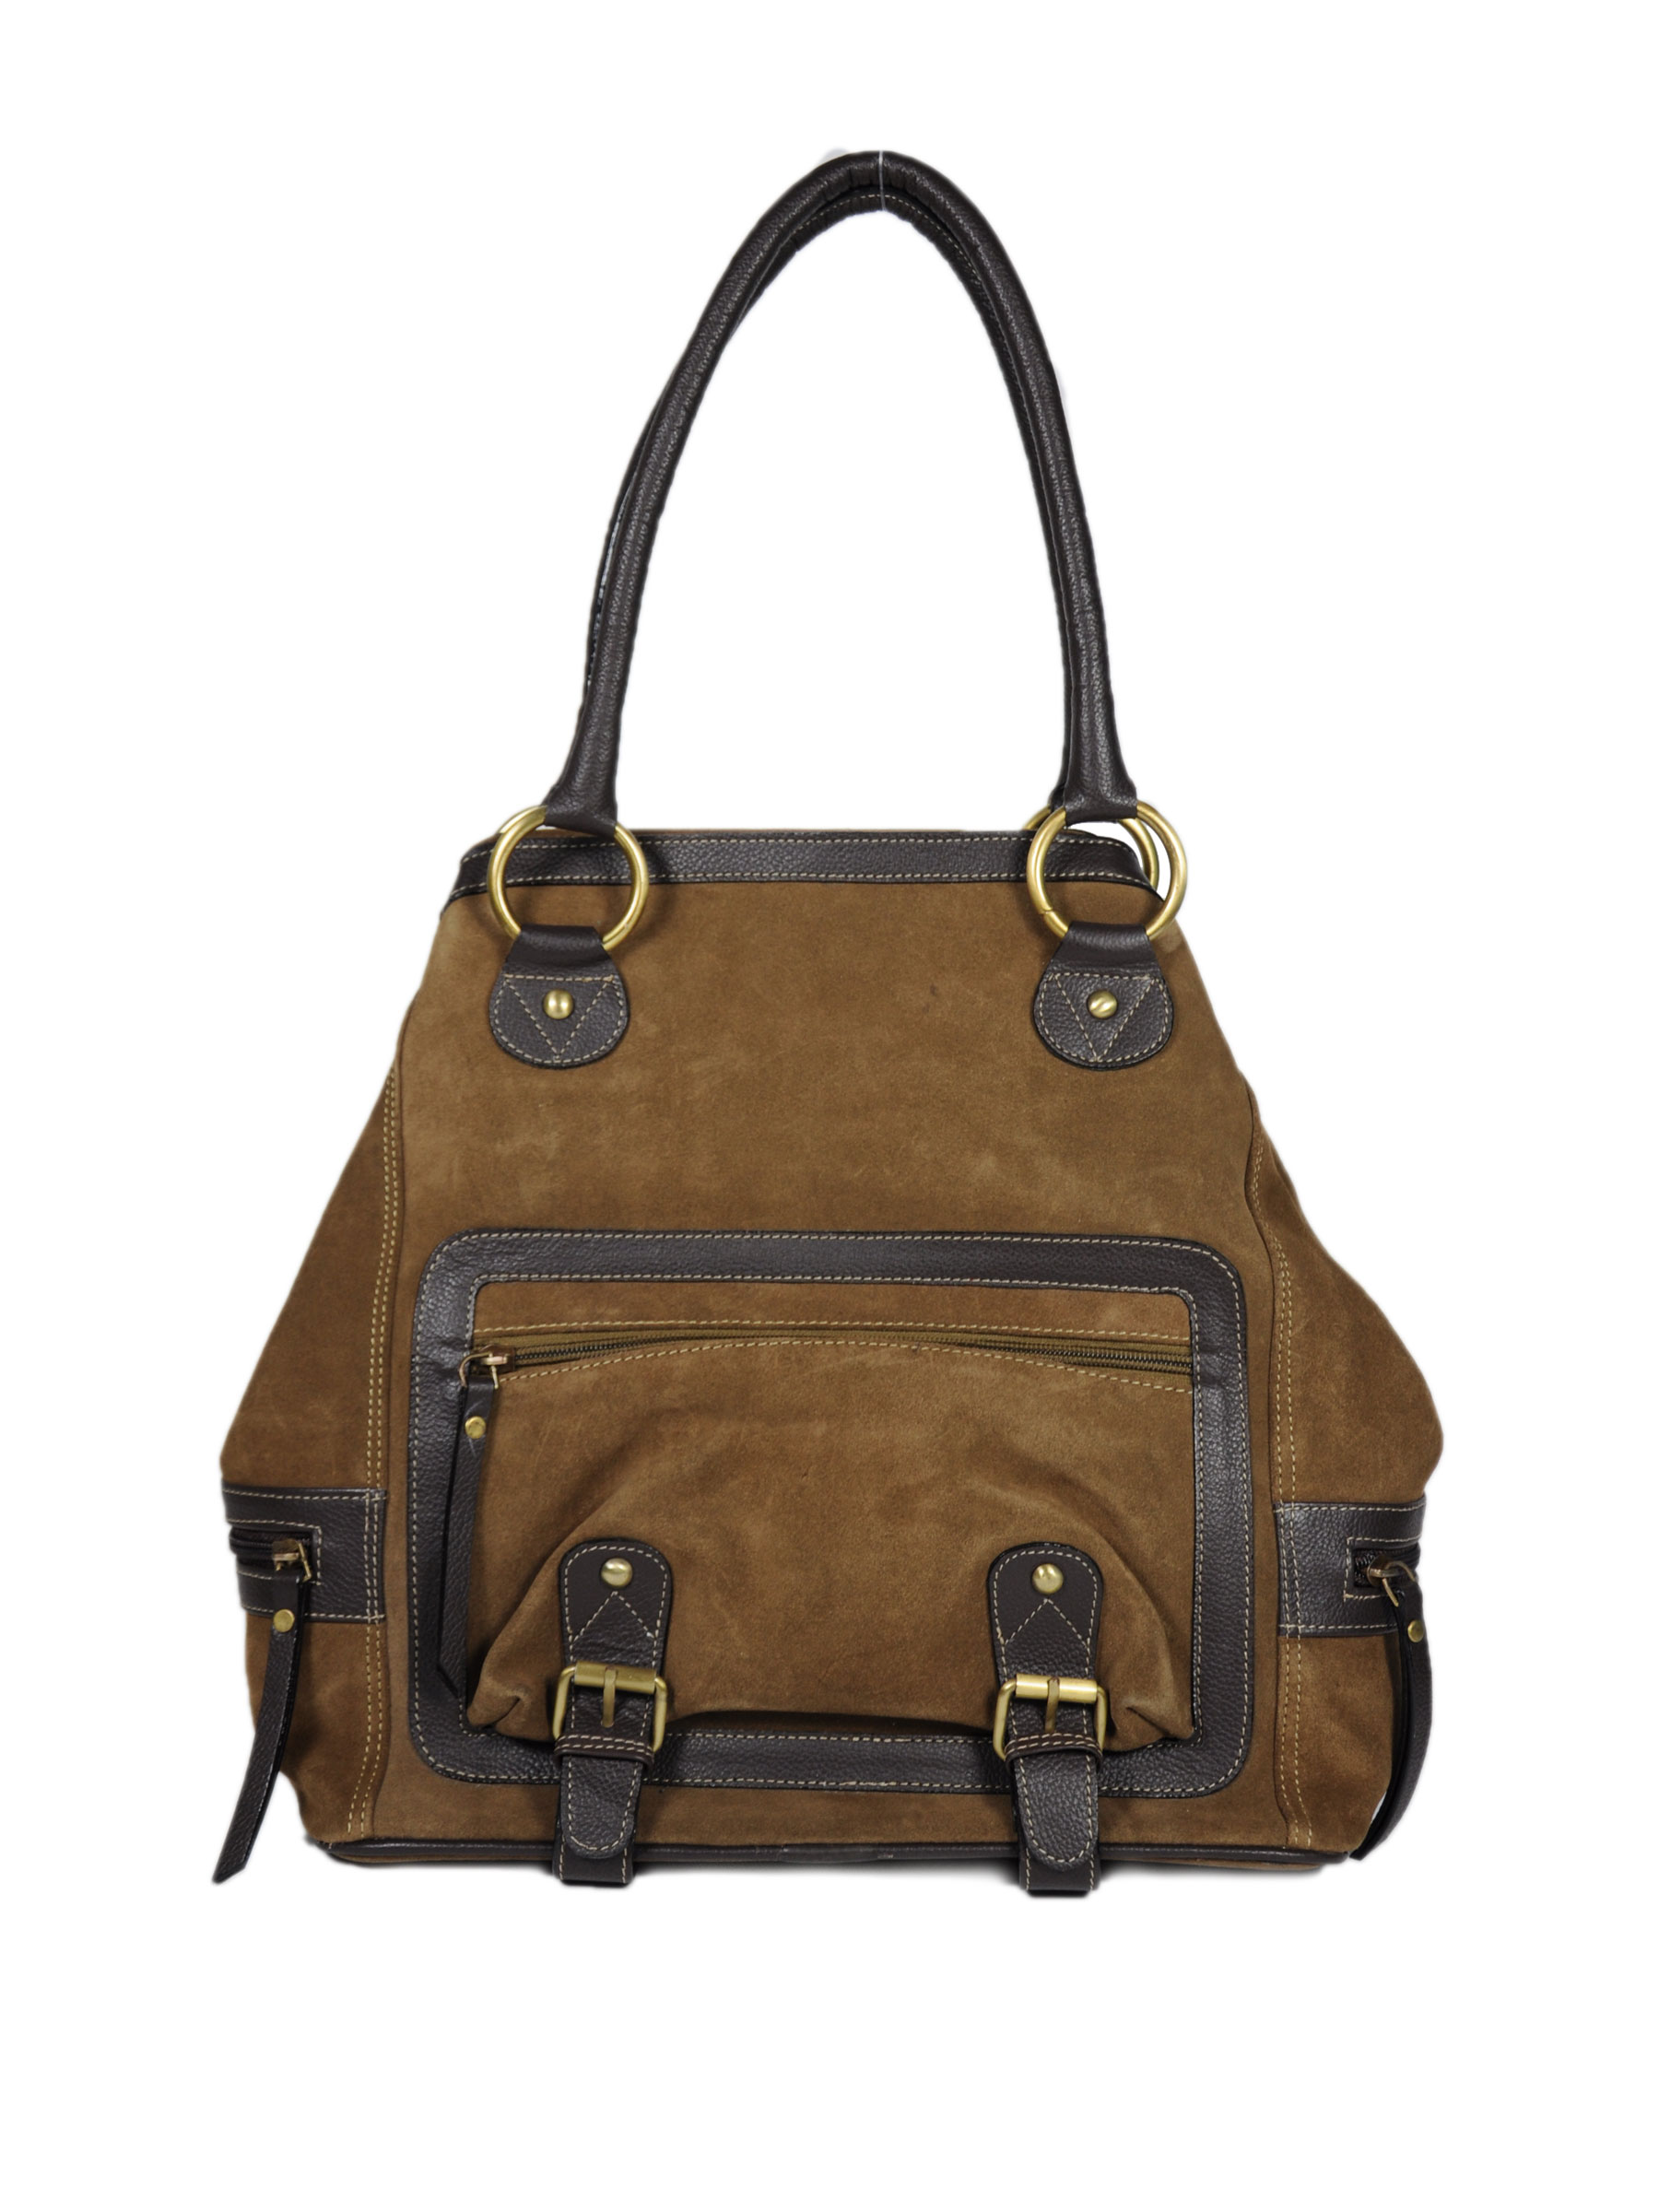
Murcia Women Lorra Coffee Brown Handbags
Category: Accessories / Bags / Handbags
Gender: Women
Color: Brown
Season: Winter 2015
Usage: Casual